Nuclear activities in Brazil

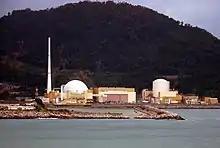
Nuclear power plant of Angra 1 and Angra 2

Under President Lula da Silva (2003–2011), the nuclear program was revived. INB's Nuclear Fuel Factory (Fábrica de Combustível Nuclear – FCN), a commercial-scale uranium enrichment facility, became operational in 2004. However, disagreements between Brazil and the IAEA regarding the inspection procedures delayed the full start of operations. Brazil was reluctant to grant IAEA inspectors full visual access to its centrifuges, which were hidden by 2-meter (6.6-foot) high panels, as Brazilian authorities argued that a superior centrifuge technology had been developed in the country and it was necessary to protect these industrial secrets. After months of impasse, Brazil agreed to allow increased – but not full – visual access to the centrifuges and other industrial equipment by reducing the size of the panels covering the machinery. As a member of the Ministry of Science and Technology reportedly said at that time, Brazil was lifting the skirt and lowering the top a little, but retaining its secrets.